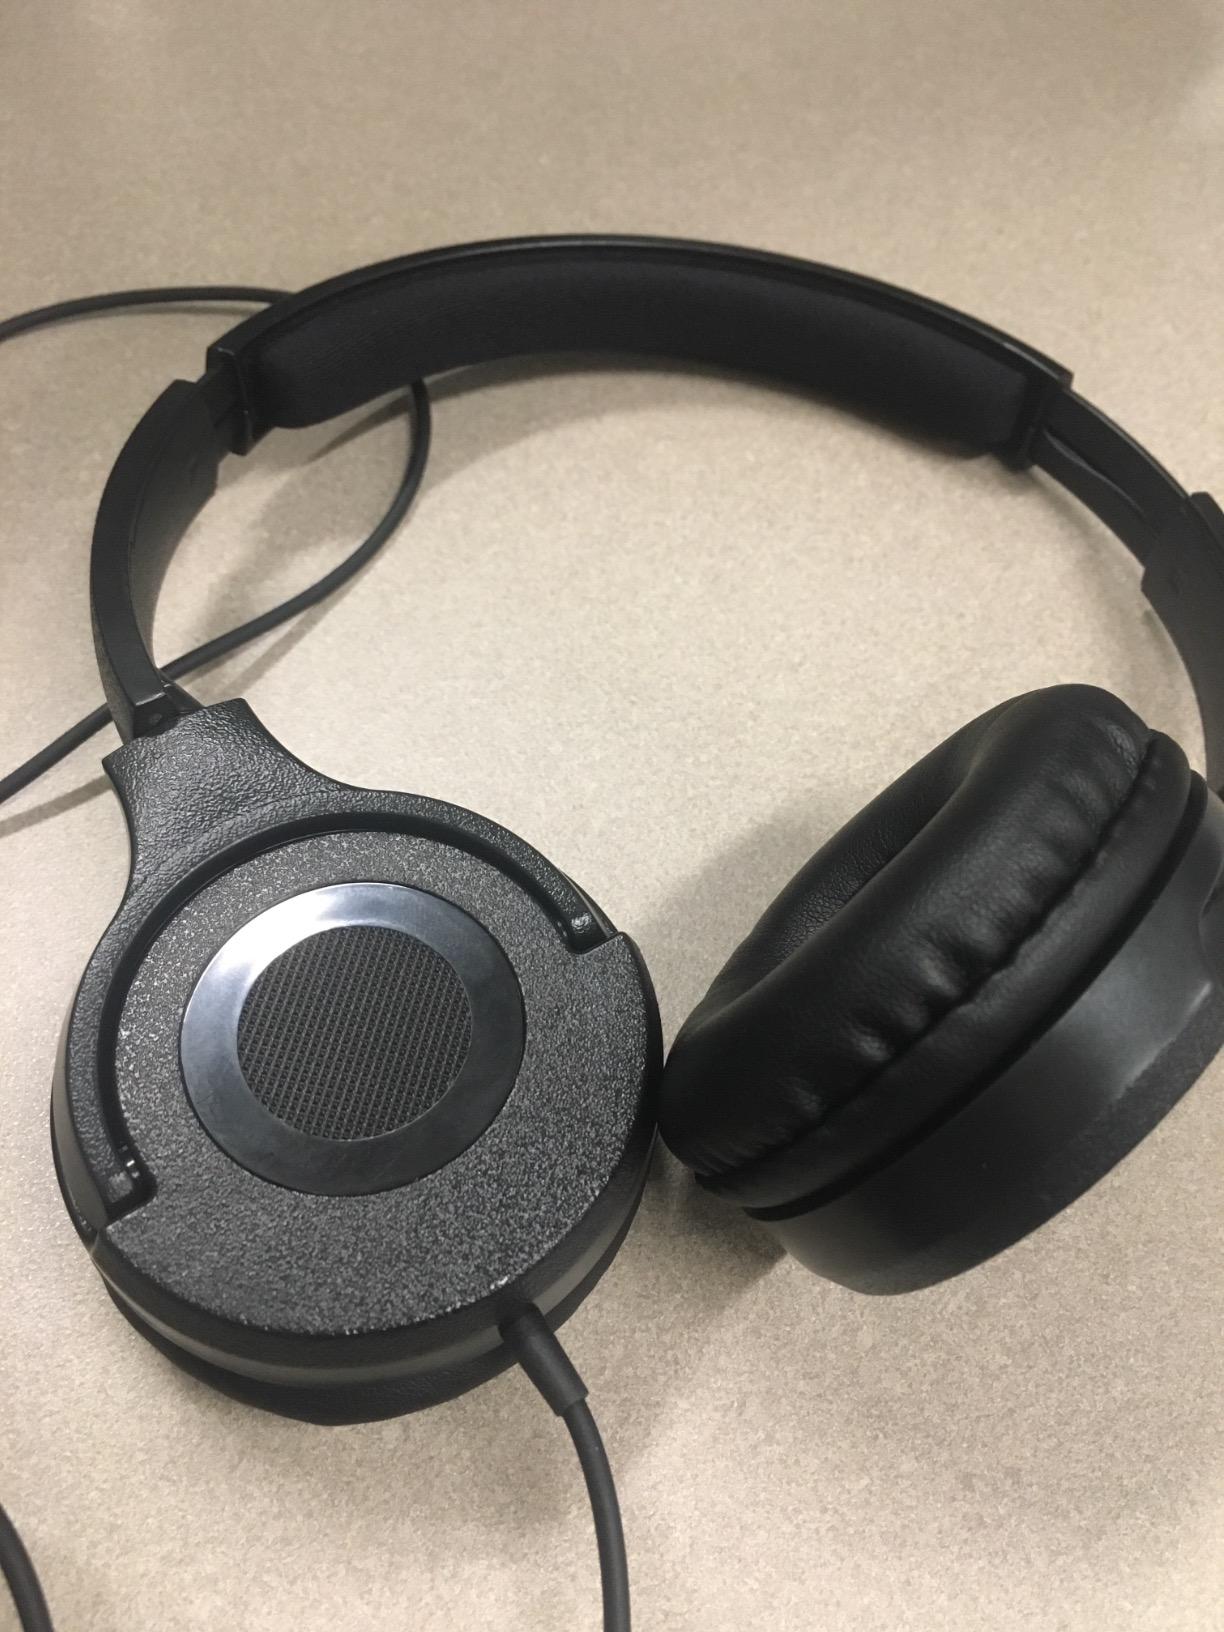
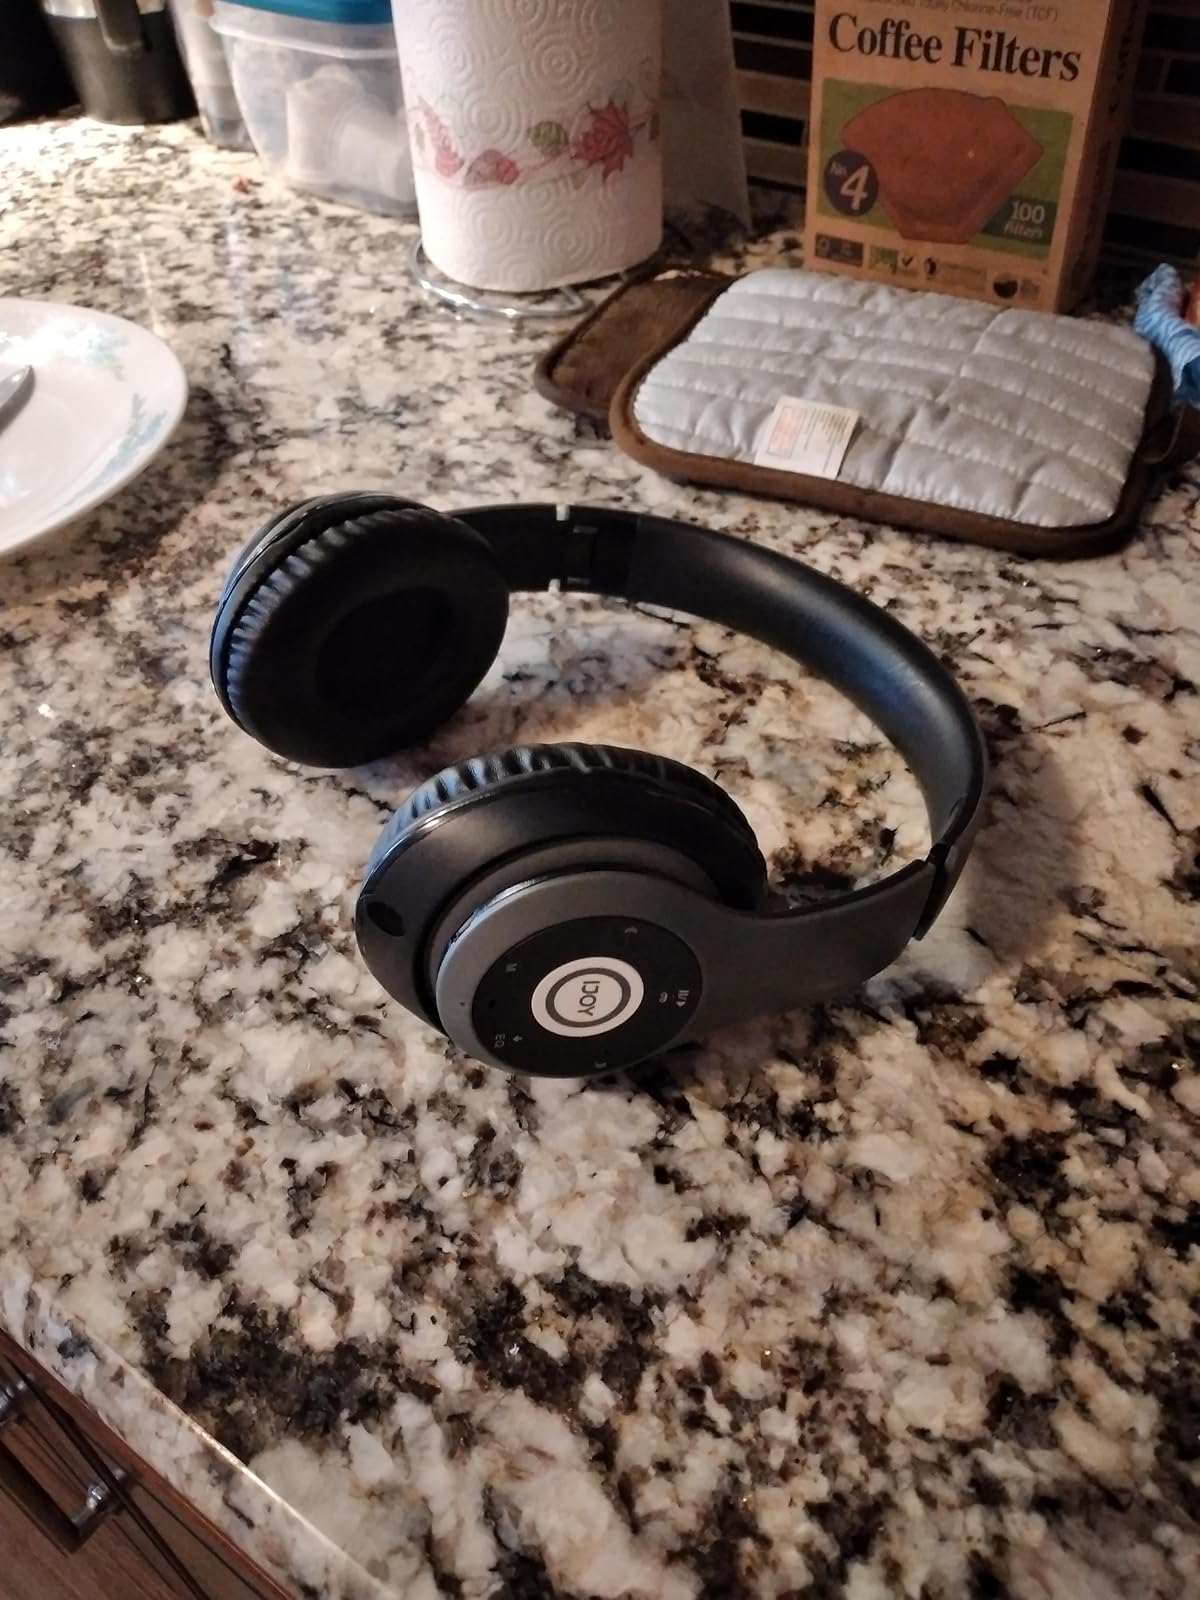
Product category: headphones
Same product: no